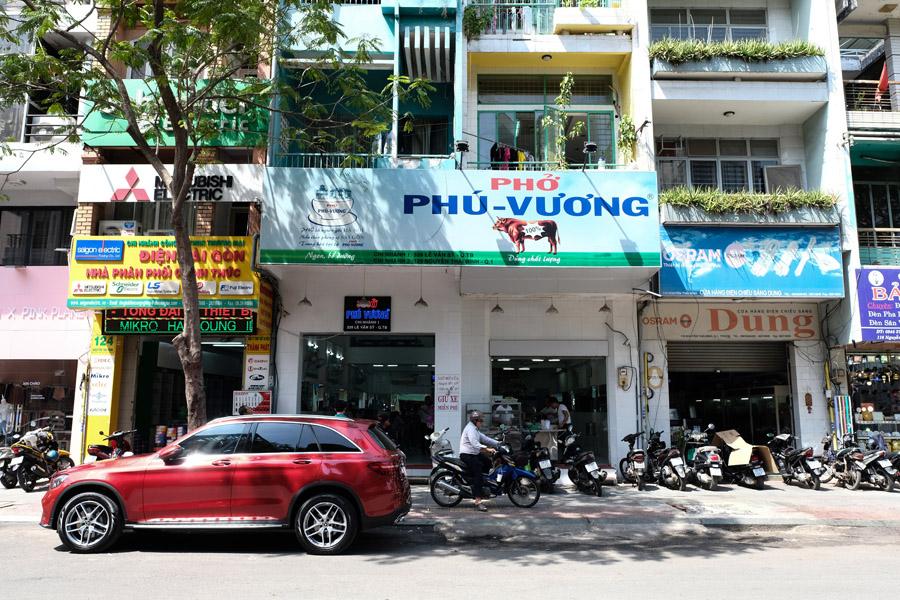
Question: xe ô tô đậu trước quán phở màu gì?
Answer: xe ô tô đậu trước quán phở màu đỏ